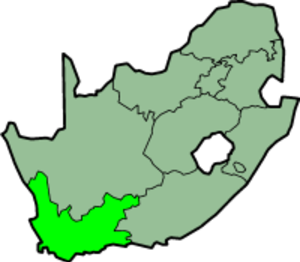
Vest-Kapprovinsen
Vest-Kapprovinsens beliggenhed i sydafrika
Vest-Kapprovinsen er en provins i det sydvestlige Sydafrika, med 5.822.734 indbyggere, anslået til 6.200.100 indbyggere år 2015, og et areal på 129.462 km². Hovedstaden er Kapstaden.